Fleury François Richard

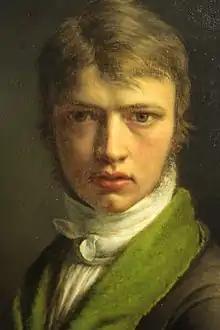
Fleury–Richard (self portrait in youth)

Fleury François Richard (25 February 1777, Lyon – 14 March 1852, Écully), sometimes called Fleury-Richard, was a French painter of the Lyon School. A student of Jacques-Louis David, Fleury-Richard and his friend Pierre Révoil were precursors of the Troubadour style.